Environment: real
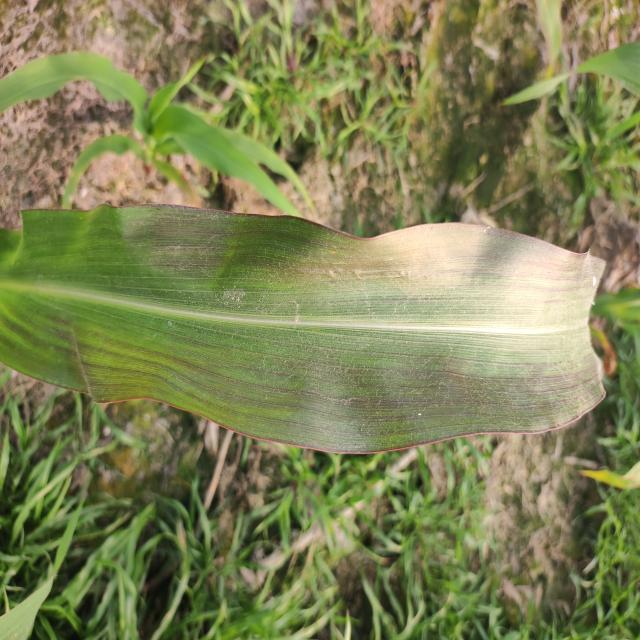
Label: phosphorus_deficiency